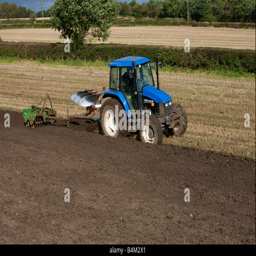
ploughing up a stubble field ready to plant biological species